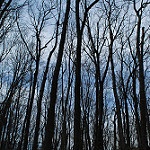
Label: forest